American Century Championship

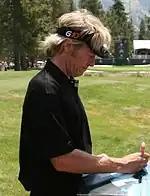
Jack Wagner, signing autographs on the 17th hole in 2008, is a two-time champion and the only non-professional athlete to win the event.

On Friday, July 14, 2006, in Round One of the 17th annual American Century Championship, Tolliver scored 27 points, with Quinn trailing the leader by one point and Wagner and Chandler scoring 23 points each. On Saturday, July 15, in Round Two, Tolliver lead for the third straight year after two rounds, this time with 51 points, followed by Quinn with 49 points and Wagner with 47 points. What a finish in 2006! On Sunday, July 16, in Round Three, Wagner won the ACC in dramatic fashion by sinking a 14-foot putt for birdie on the final hole. Wagner finished with 70 total points, or 213 total strokes, becoming the first non-"professional athlete" to win this event and seemed very proud of that fact in his press conference. Tolliver finished one point behind in 216 total strokes for second place. Quinn had the same number of strokes as the winner, but he finished with 67 points for third place.